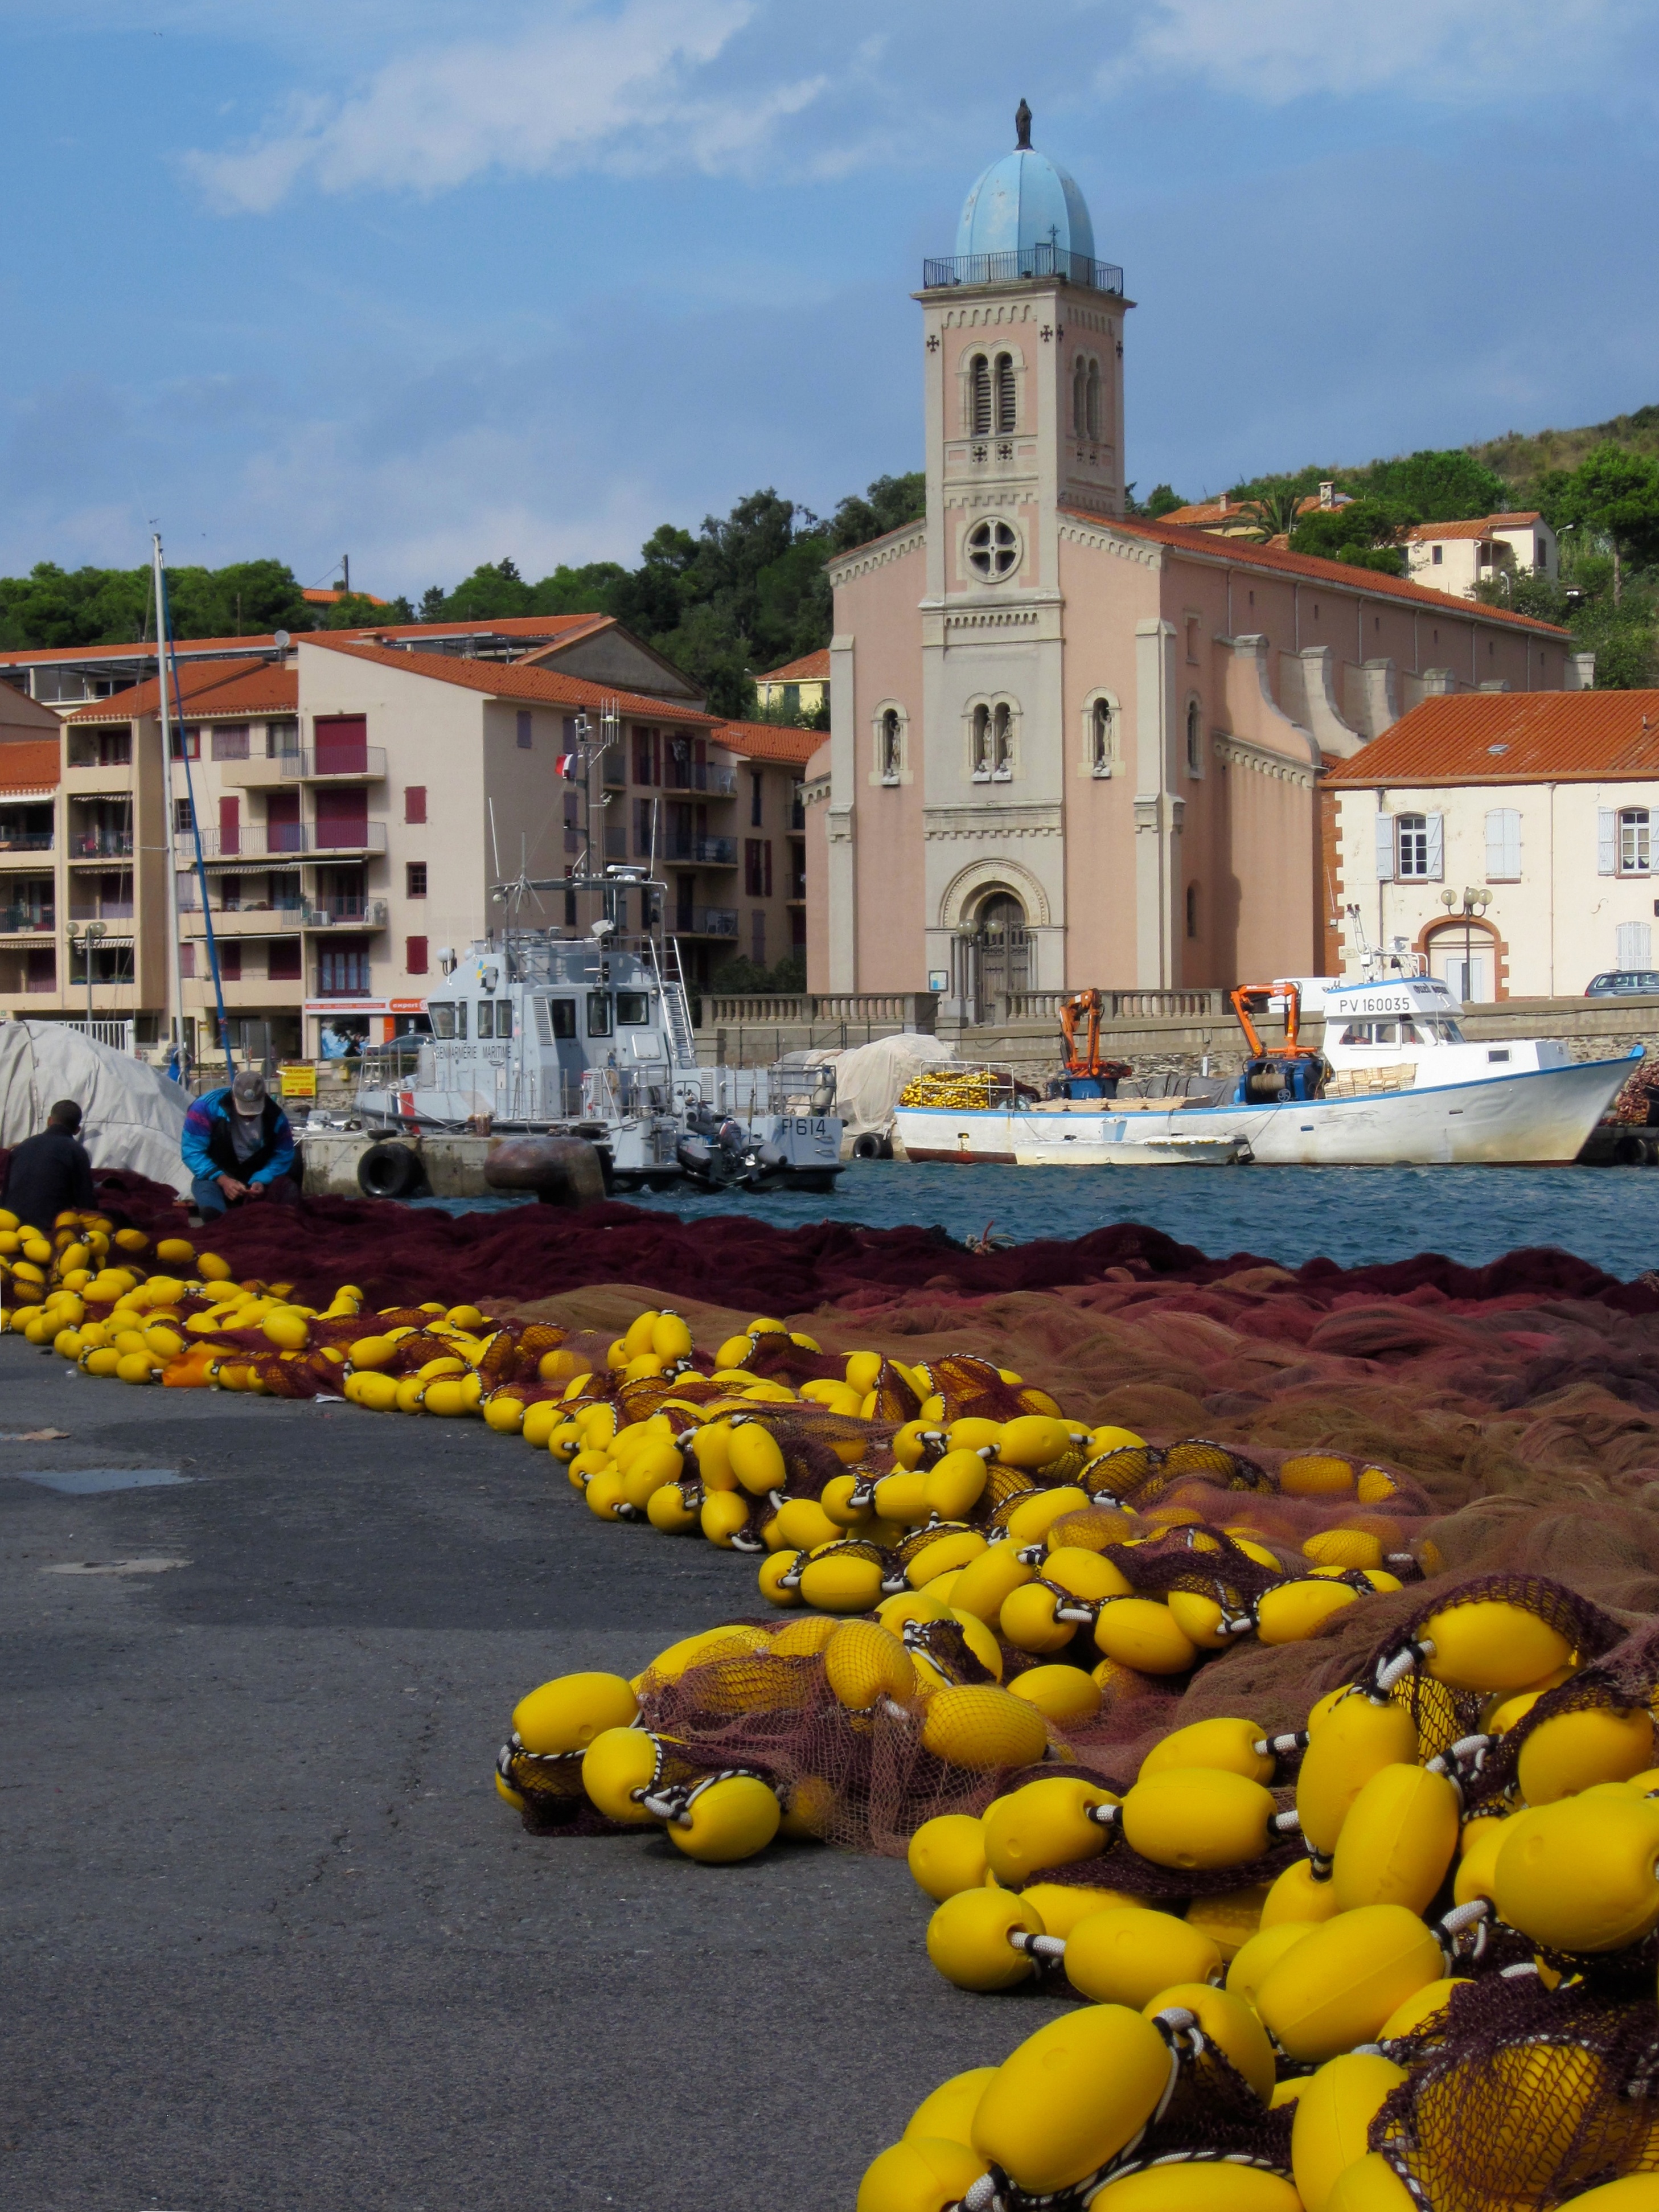
flower, town, vacation, france, mediterranean, fishing, harbor, fishing net, pyr n es orientales, port vendres